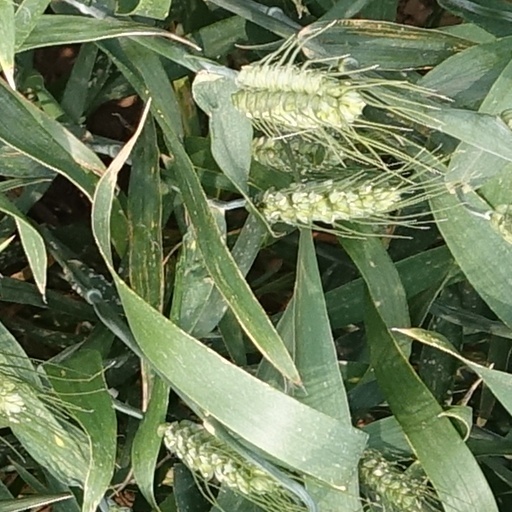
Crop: wheat